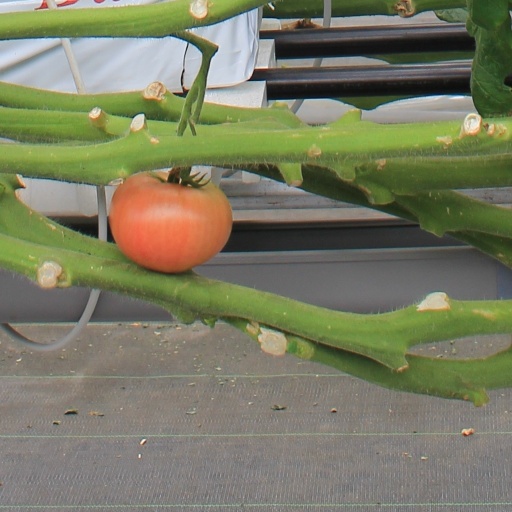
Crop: tomato